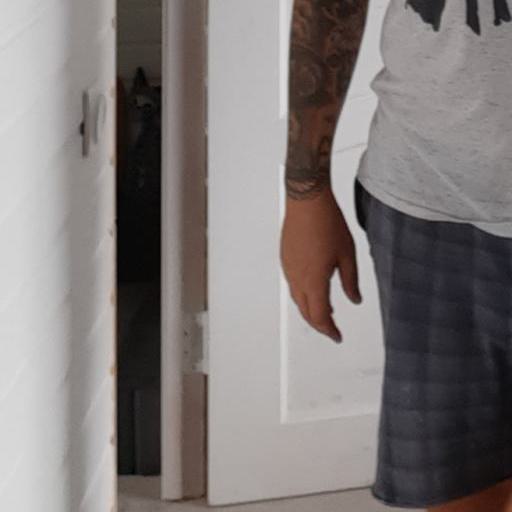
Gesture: no_gesture